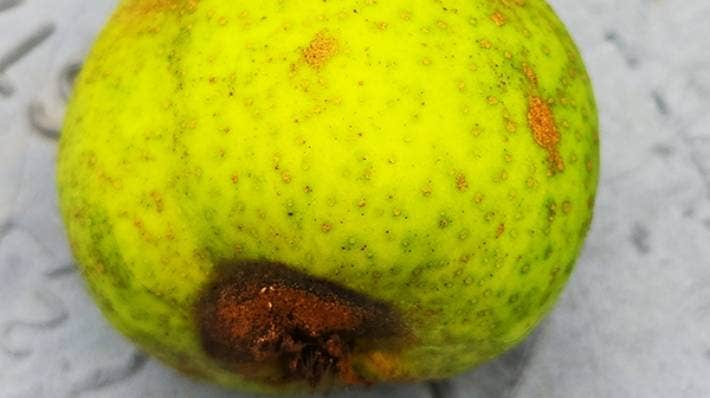
Plant: Apple
Disease: apple black rot